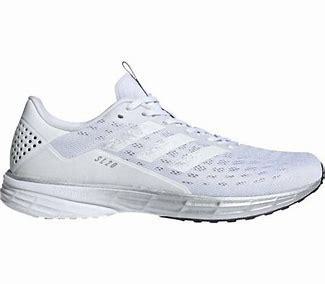
Brand: Adidas
Model: SL20